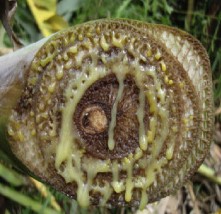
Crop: unknown
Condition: banana_panama_disease